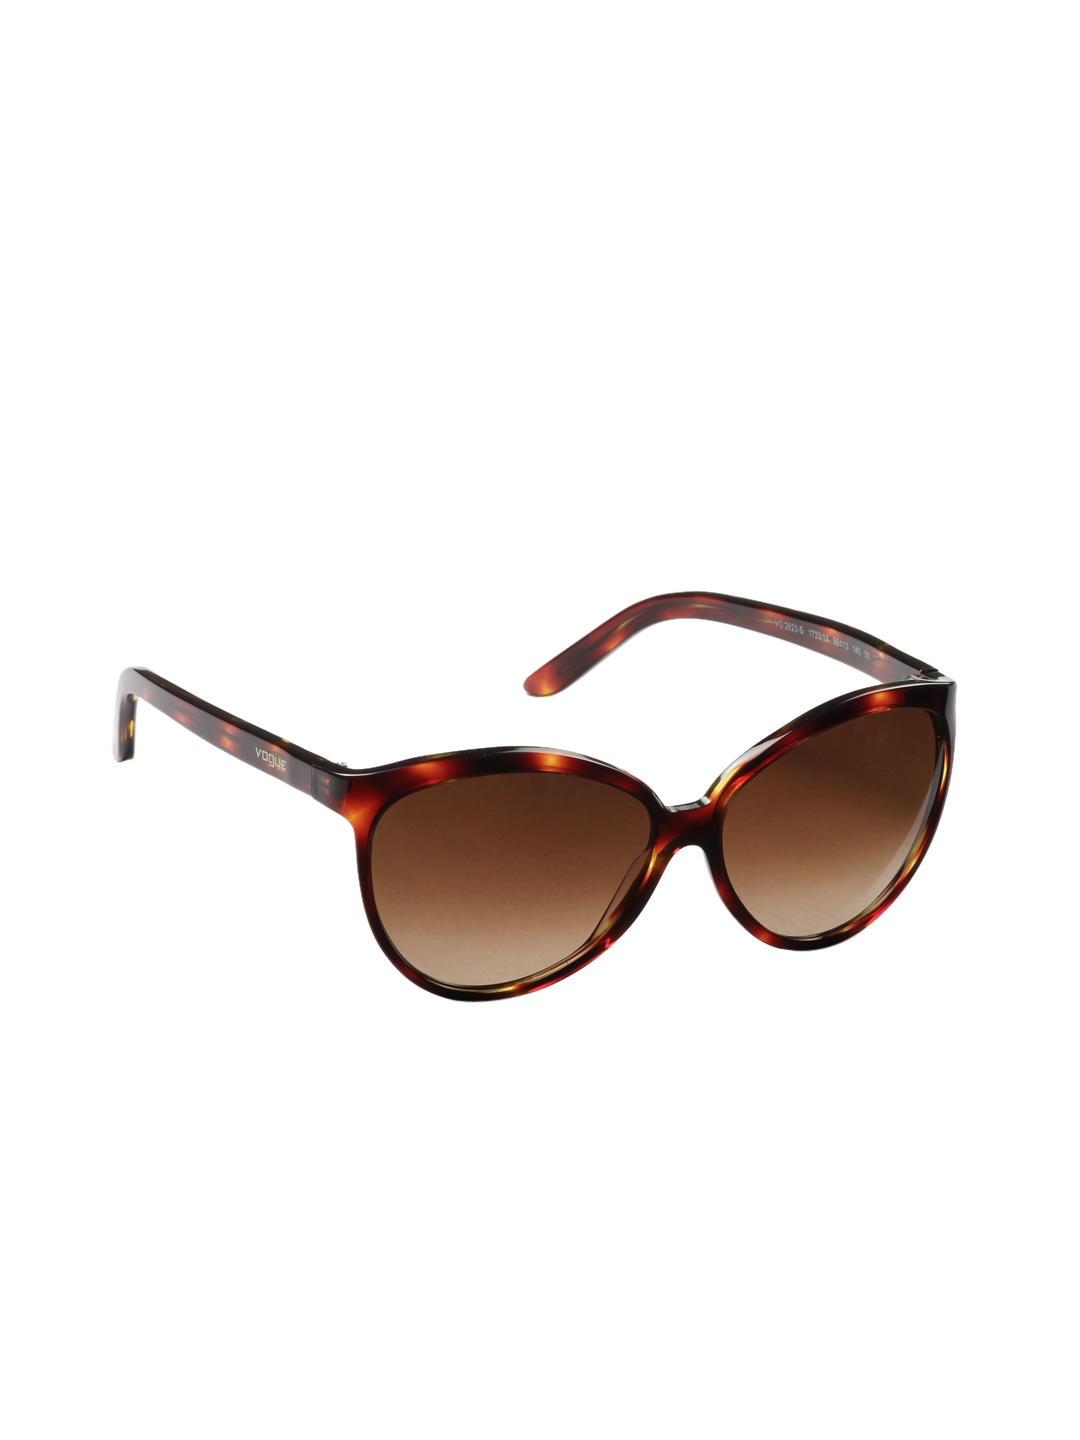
Vogue Women Brown Sunglasses
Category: Accessories / Eyewear / Sunglasses
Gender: Women
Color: Brown
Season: Winter 2016
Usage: Casual